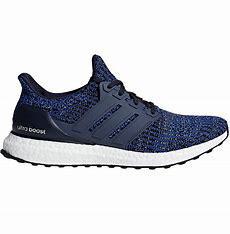
Brand: Adidas
Model: Ultra Boost